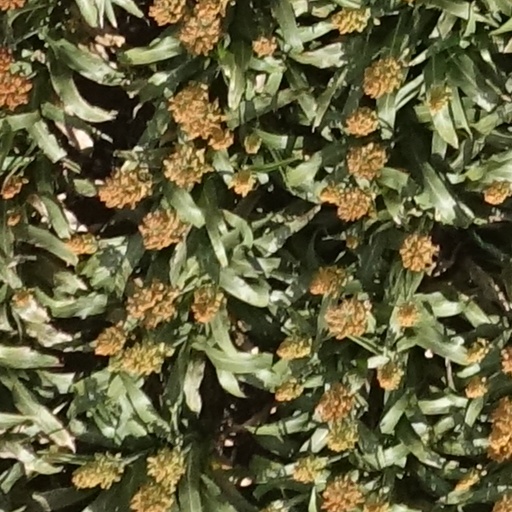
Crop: sorghum